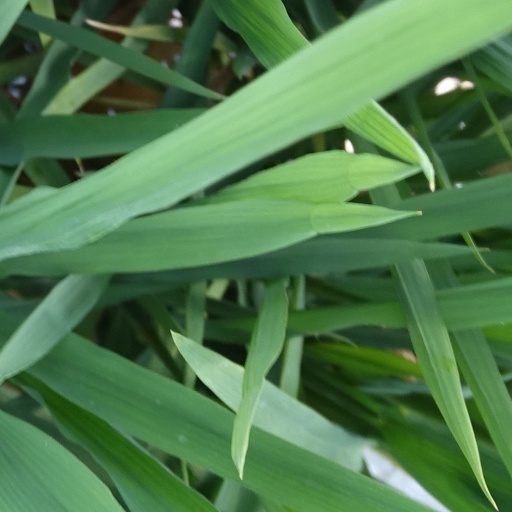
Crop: rice